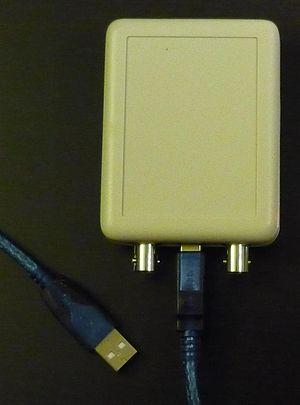
oscilloscope numérique USB pour ordinateur
Un oscilloscope, ou oscillographe, est un instrument de mesure destiné à visualiser un signal électrique, le plus souvent variable au cours du temps. Il est utilisé par de nombreux scientifiques afin de visualiser soit des tensions électriques, soit diverses autres grandeurs physiques préalablement transformées en tension au moyen d'un convertisseur adapté ou de capteurs. La courbe de rendu d'un oscilloscope est appelée oscillogramme.